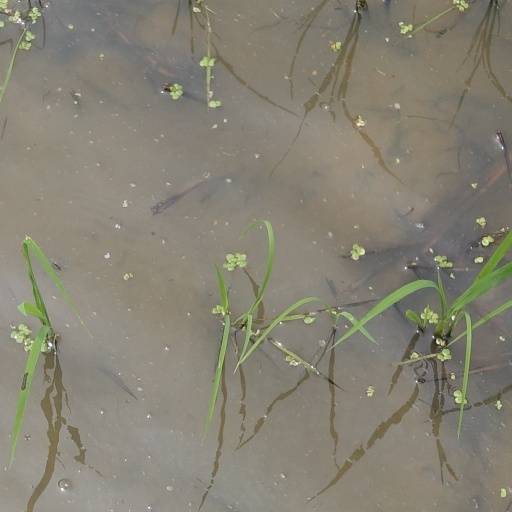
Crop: rice